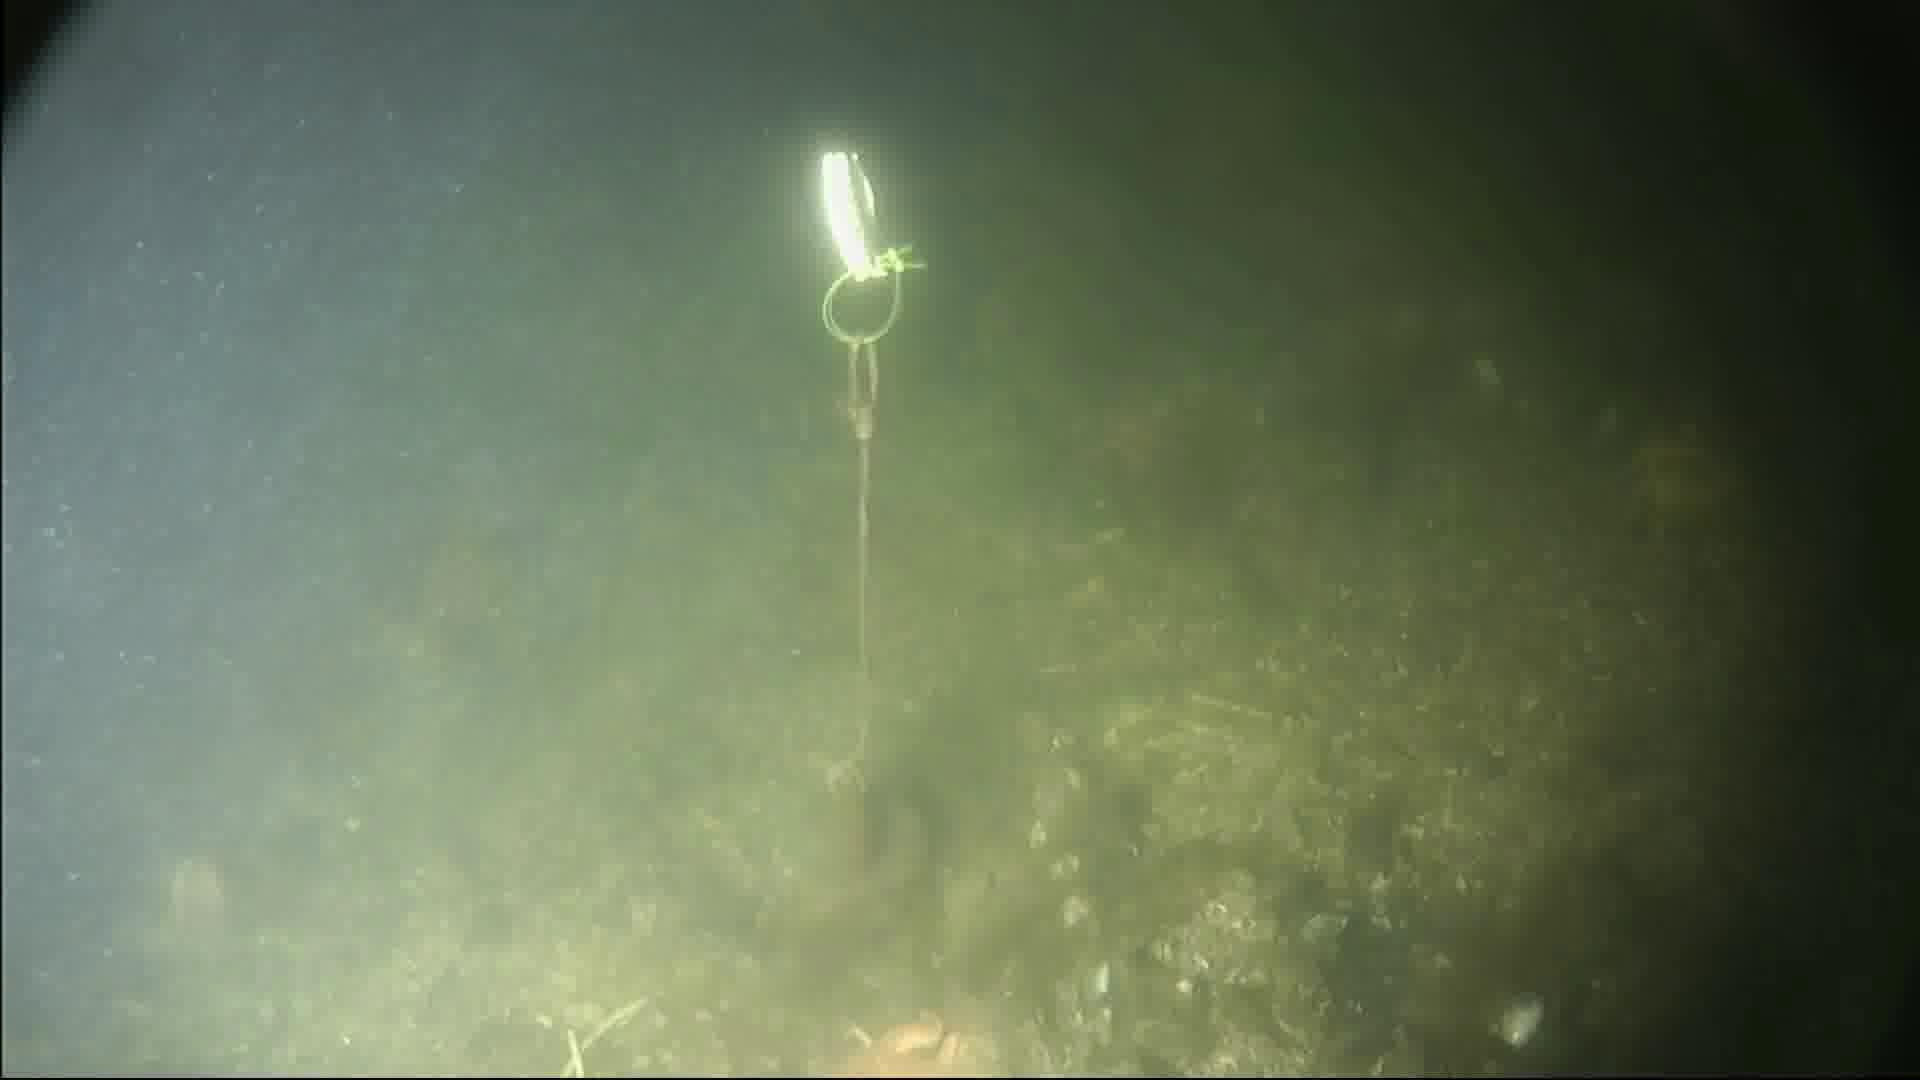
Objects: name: starfish
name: crab